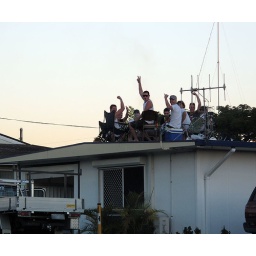
Yes, they're sitting around a fire on the roof of that house and having a great time :)